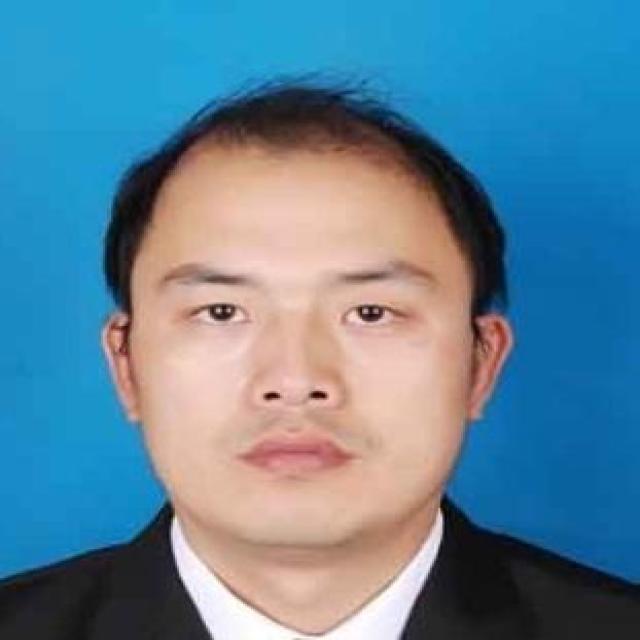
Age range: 21-44